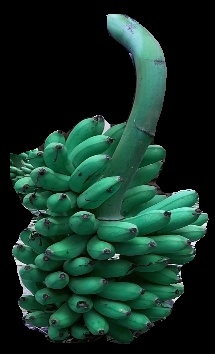
Variety: rasbale
Grade: grade1